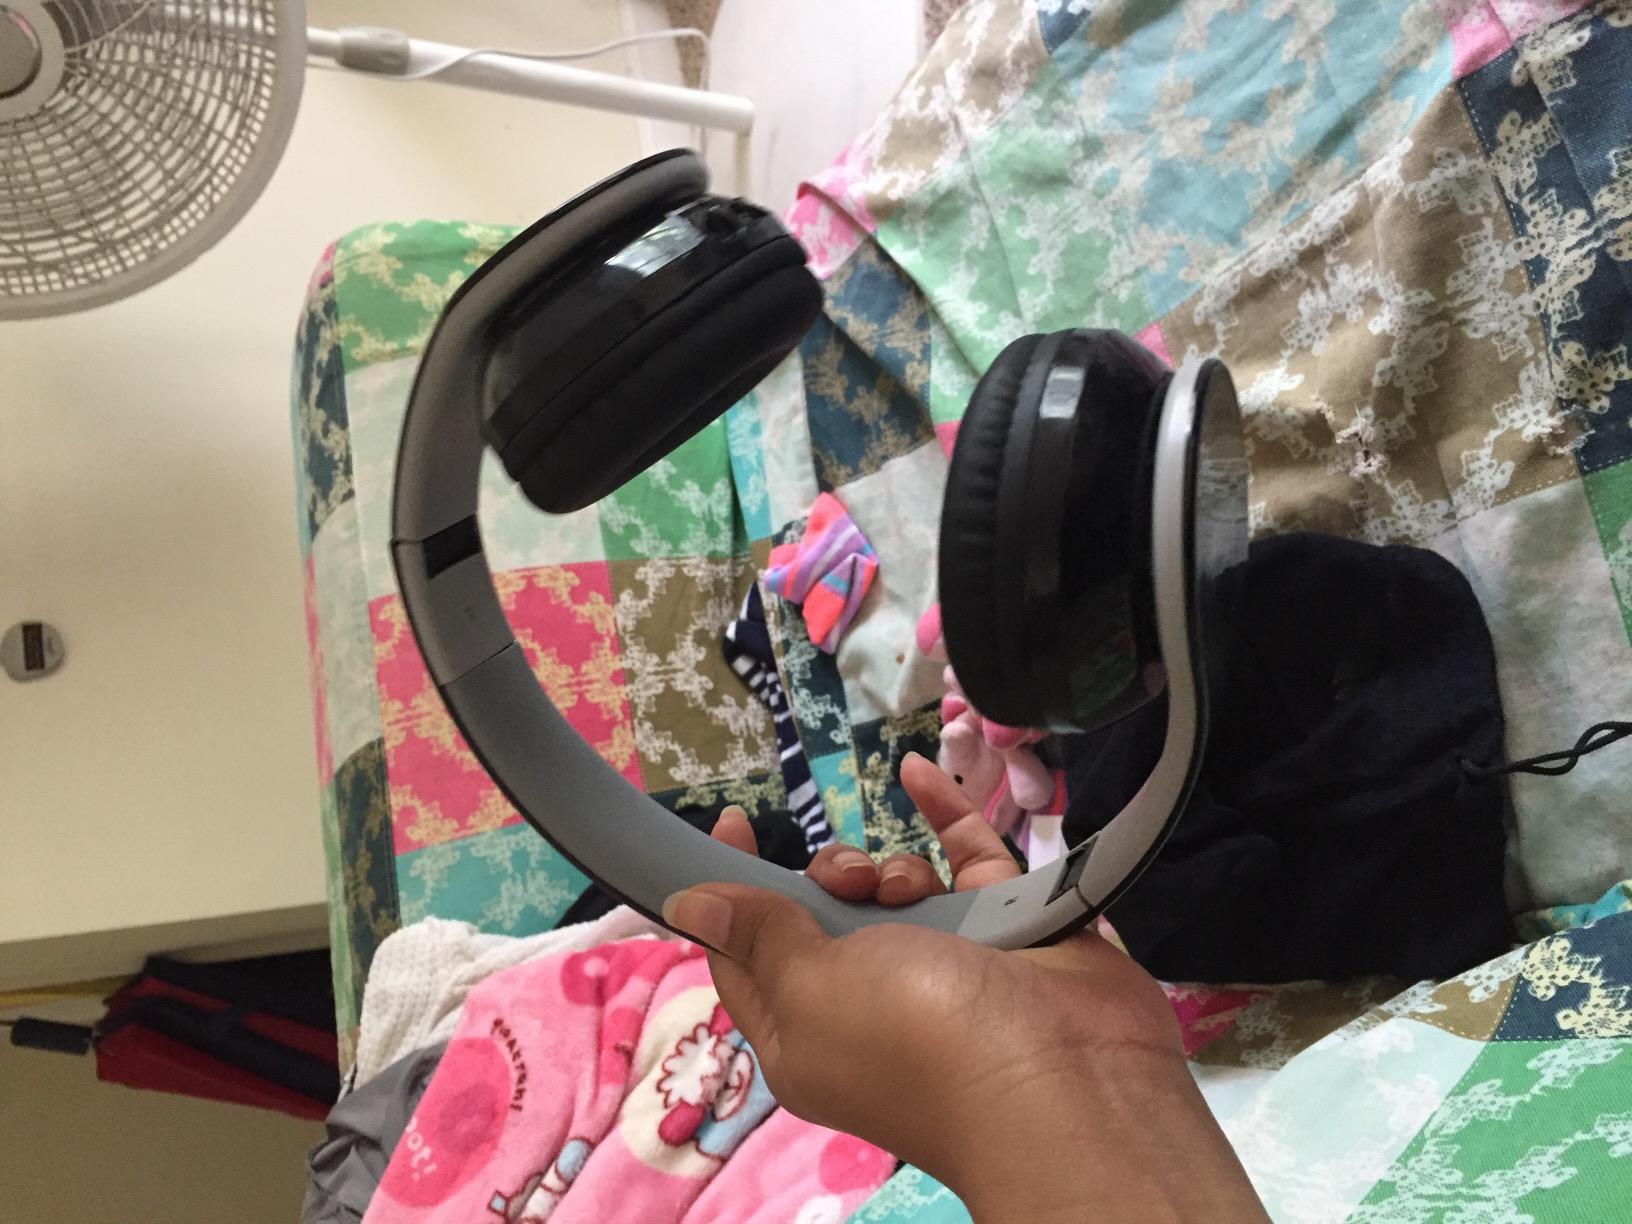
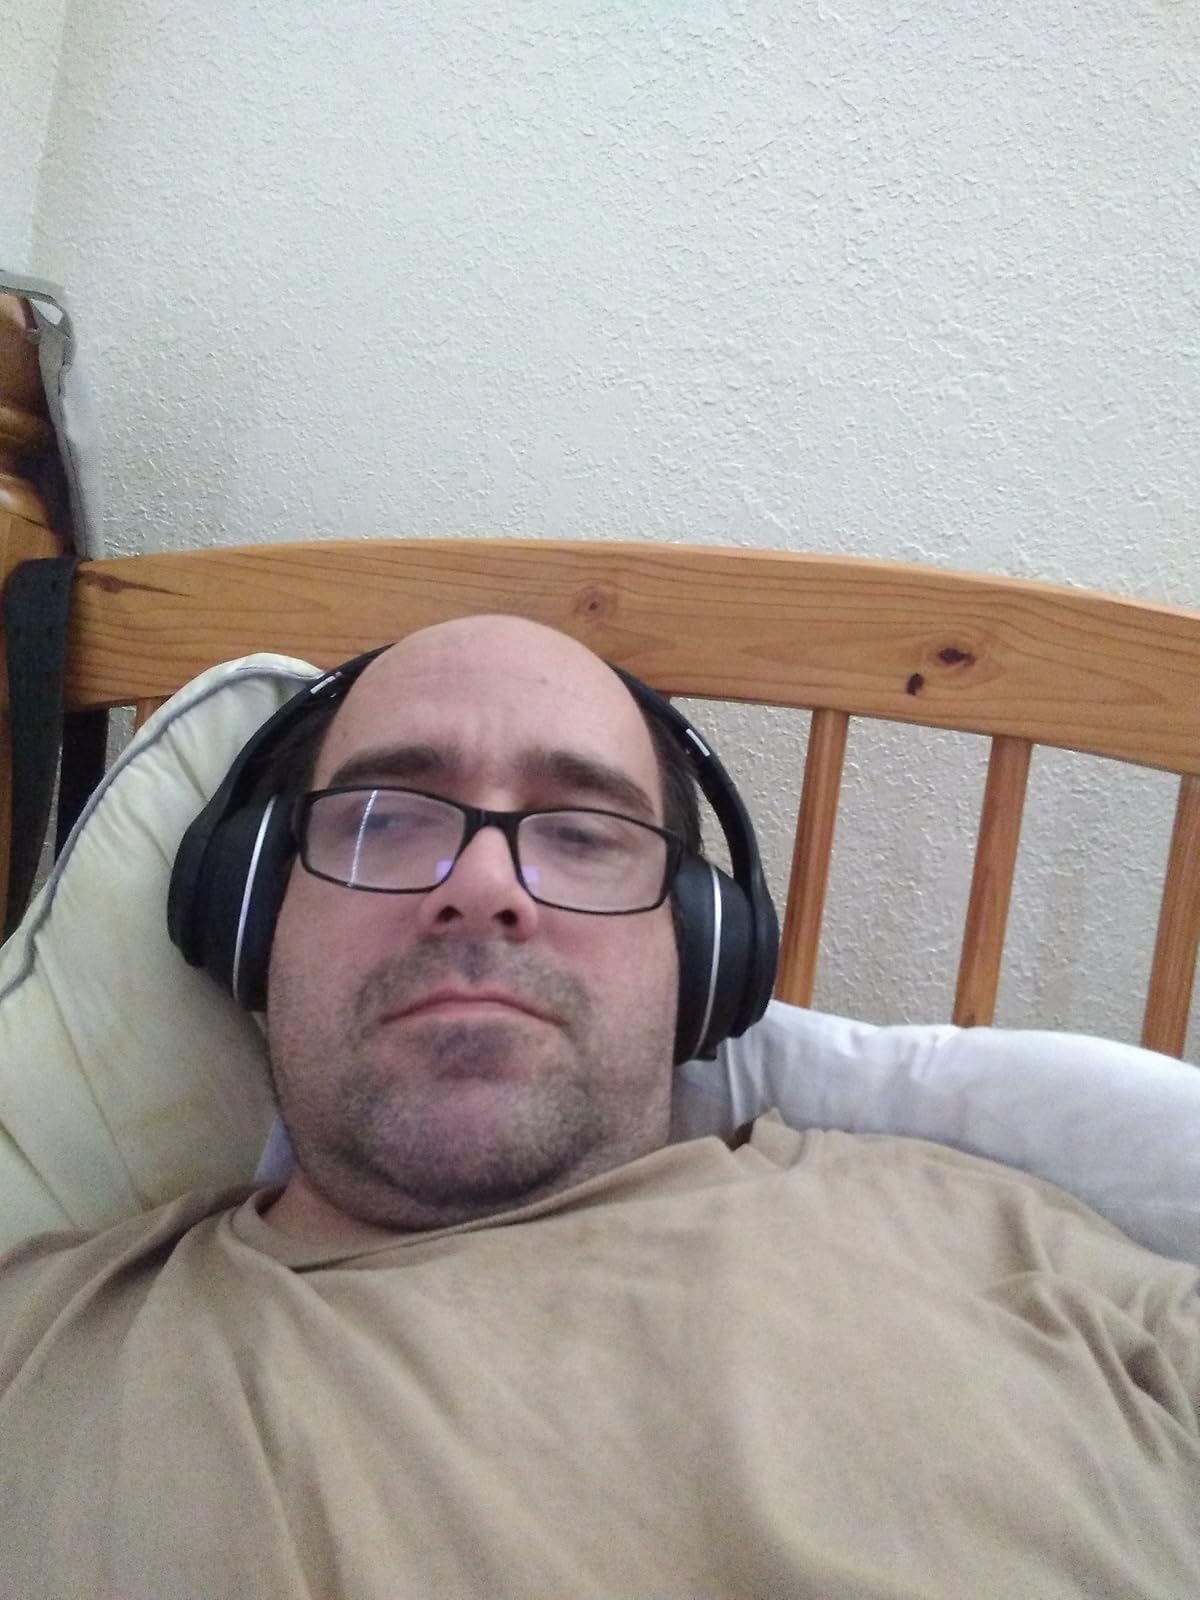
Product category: headphones
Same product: no